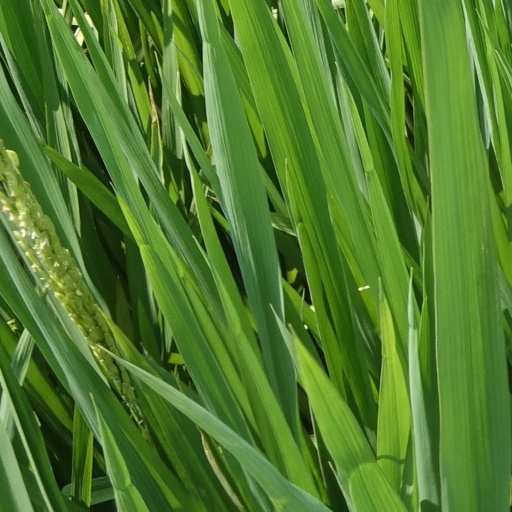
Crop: rice